Architecture of Póvoa de Varzim

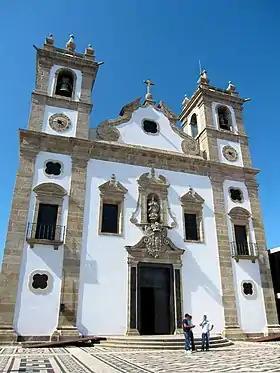
Portuguese Baroque and Rococo in the Matriz Church of Póvoa de Varzim.

The architecture of Póvoa de Varzim, in Portugal, demonstrates a broad variety of architectural styles over its thousand years of history. 11th-century Romanesque, 16th-century Mannerism, 18th-century Baroque, late 18th-century neoclassicism, early 20th-century Portuguese modernism and late 20th- to early 21st-century contemporary architectural styles and more are all represented in Póvoa de Varzim. As a whole it represents a rich eclectic tradition and innovation shaped by the people, their beliefs and economy.